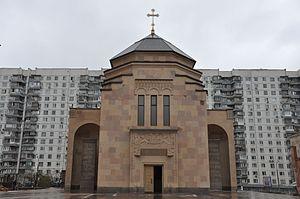
Le complexe cathédral arménien de Moscou est un complexe épiscopal situé à Moscou, à l'angle de l'avenue Olympique et de la rue Trifonovskaïa. Le complexe est ouvert depuis 2013. C'est la résidence du patriarche exarque, à la tête de l'éparchie russe et du Novo-Nakhitchevan de l'Église apostolique arménienne.